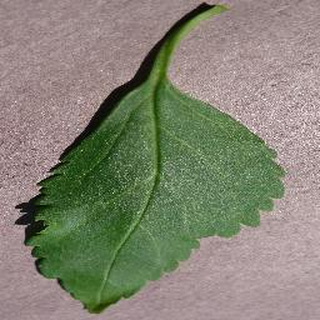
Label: healthy_cherry